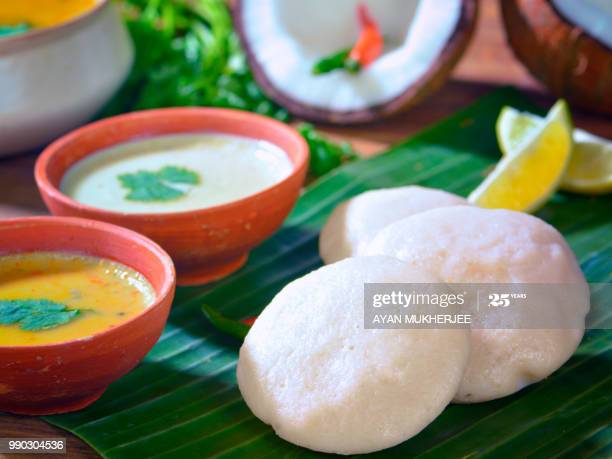
Dish: idli